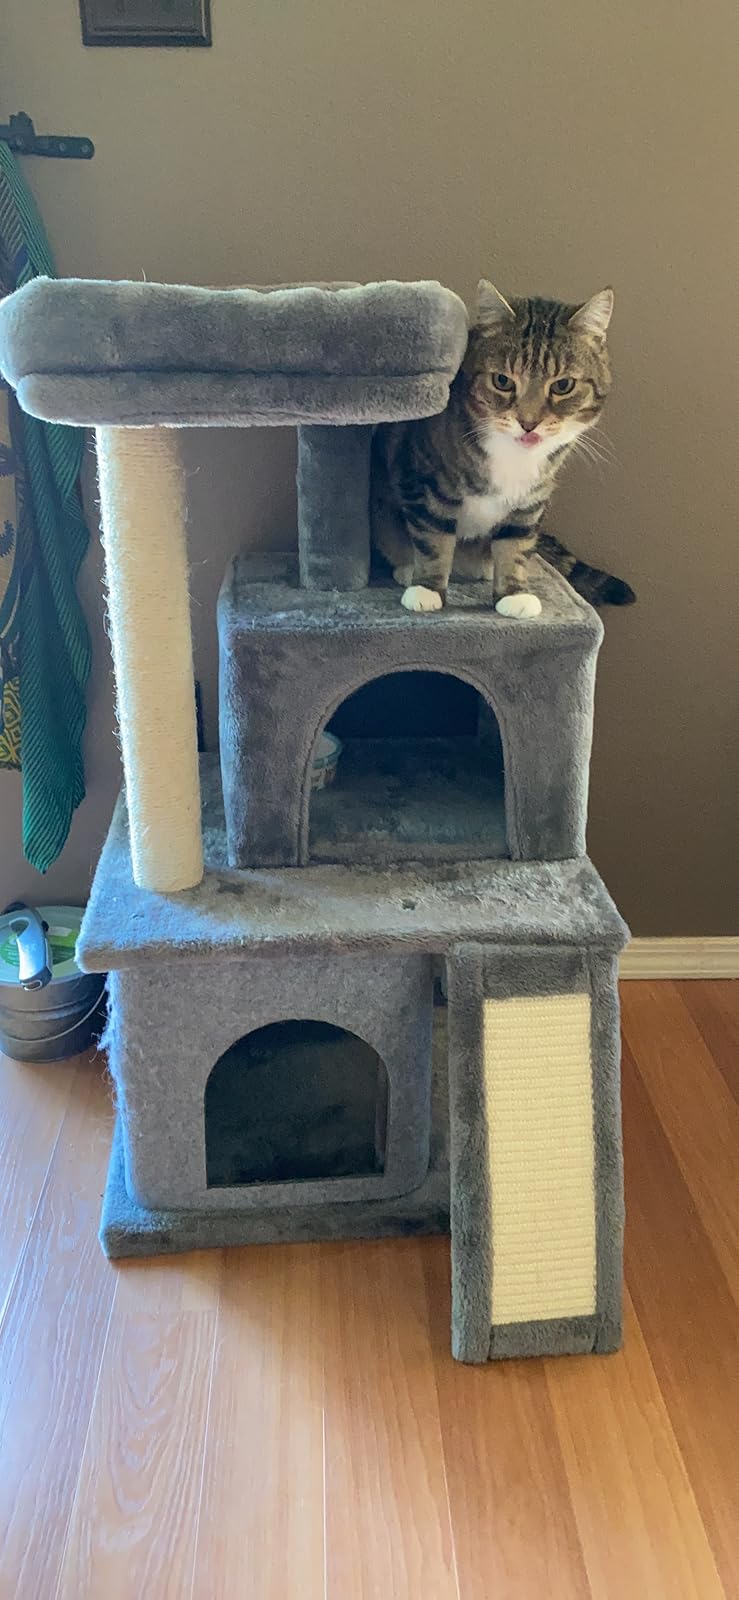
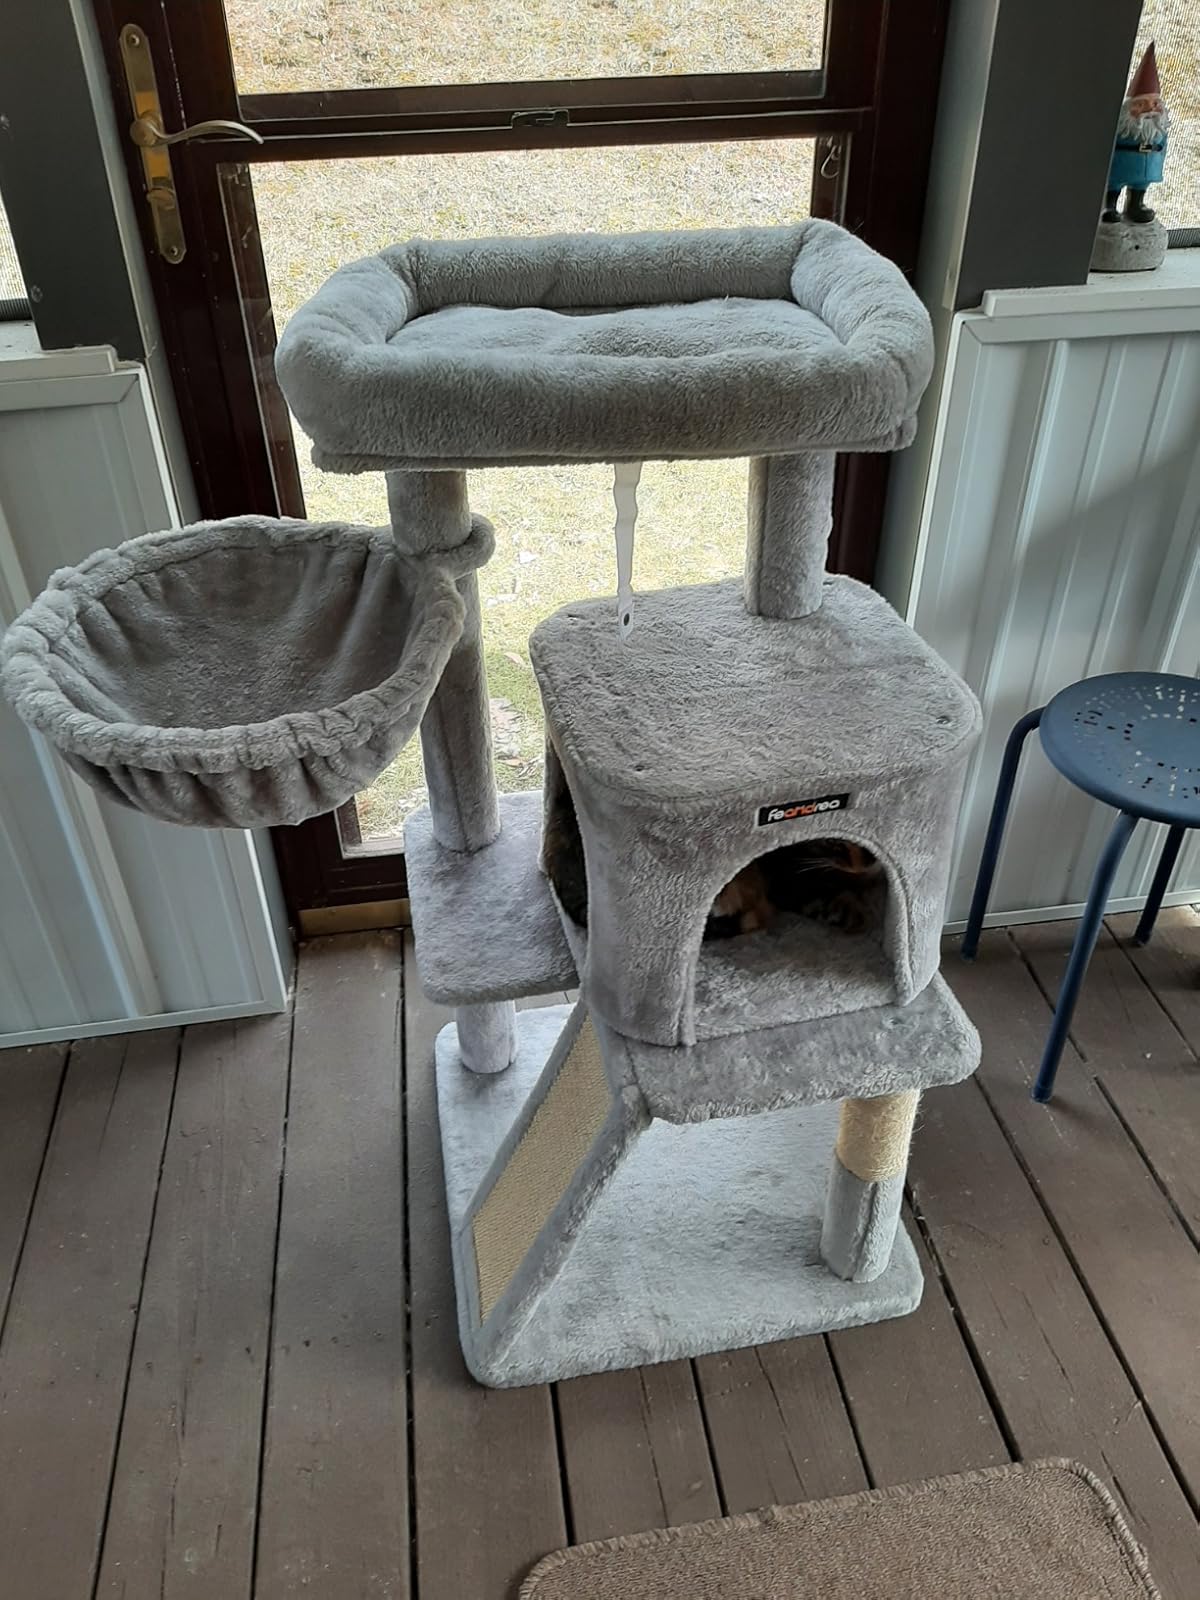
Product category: items_cat tree
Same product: no